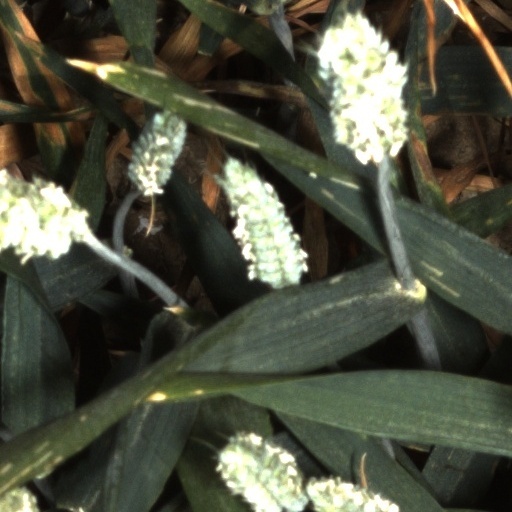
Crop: wheat